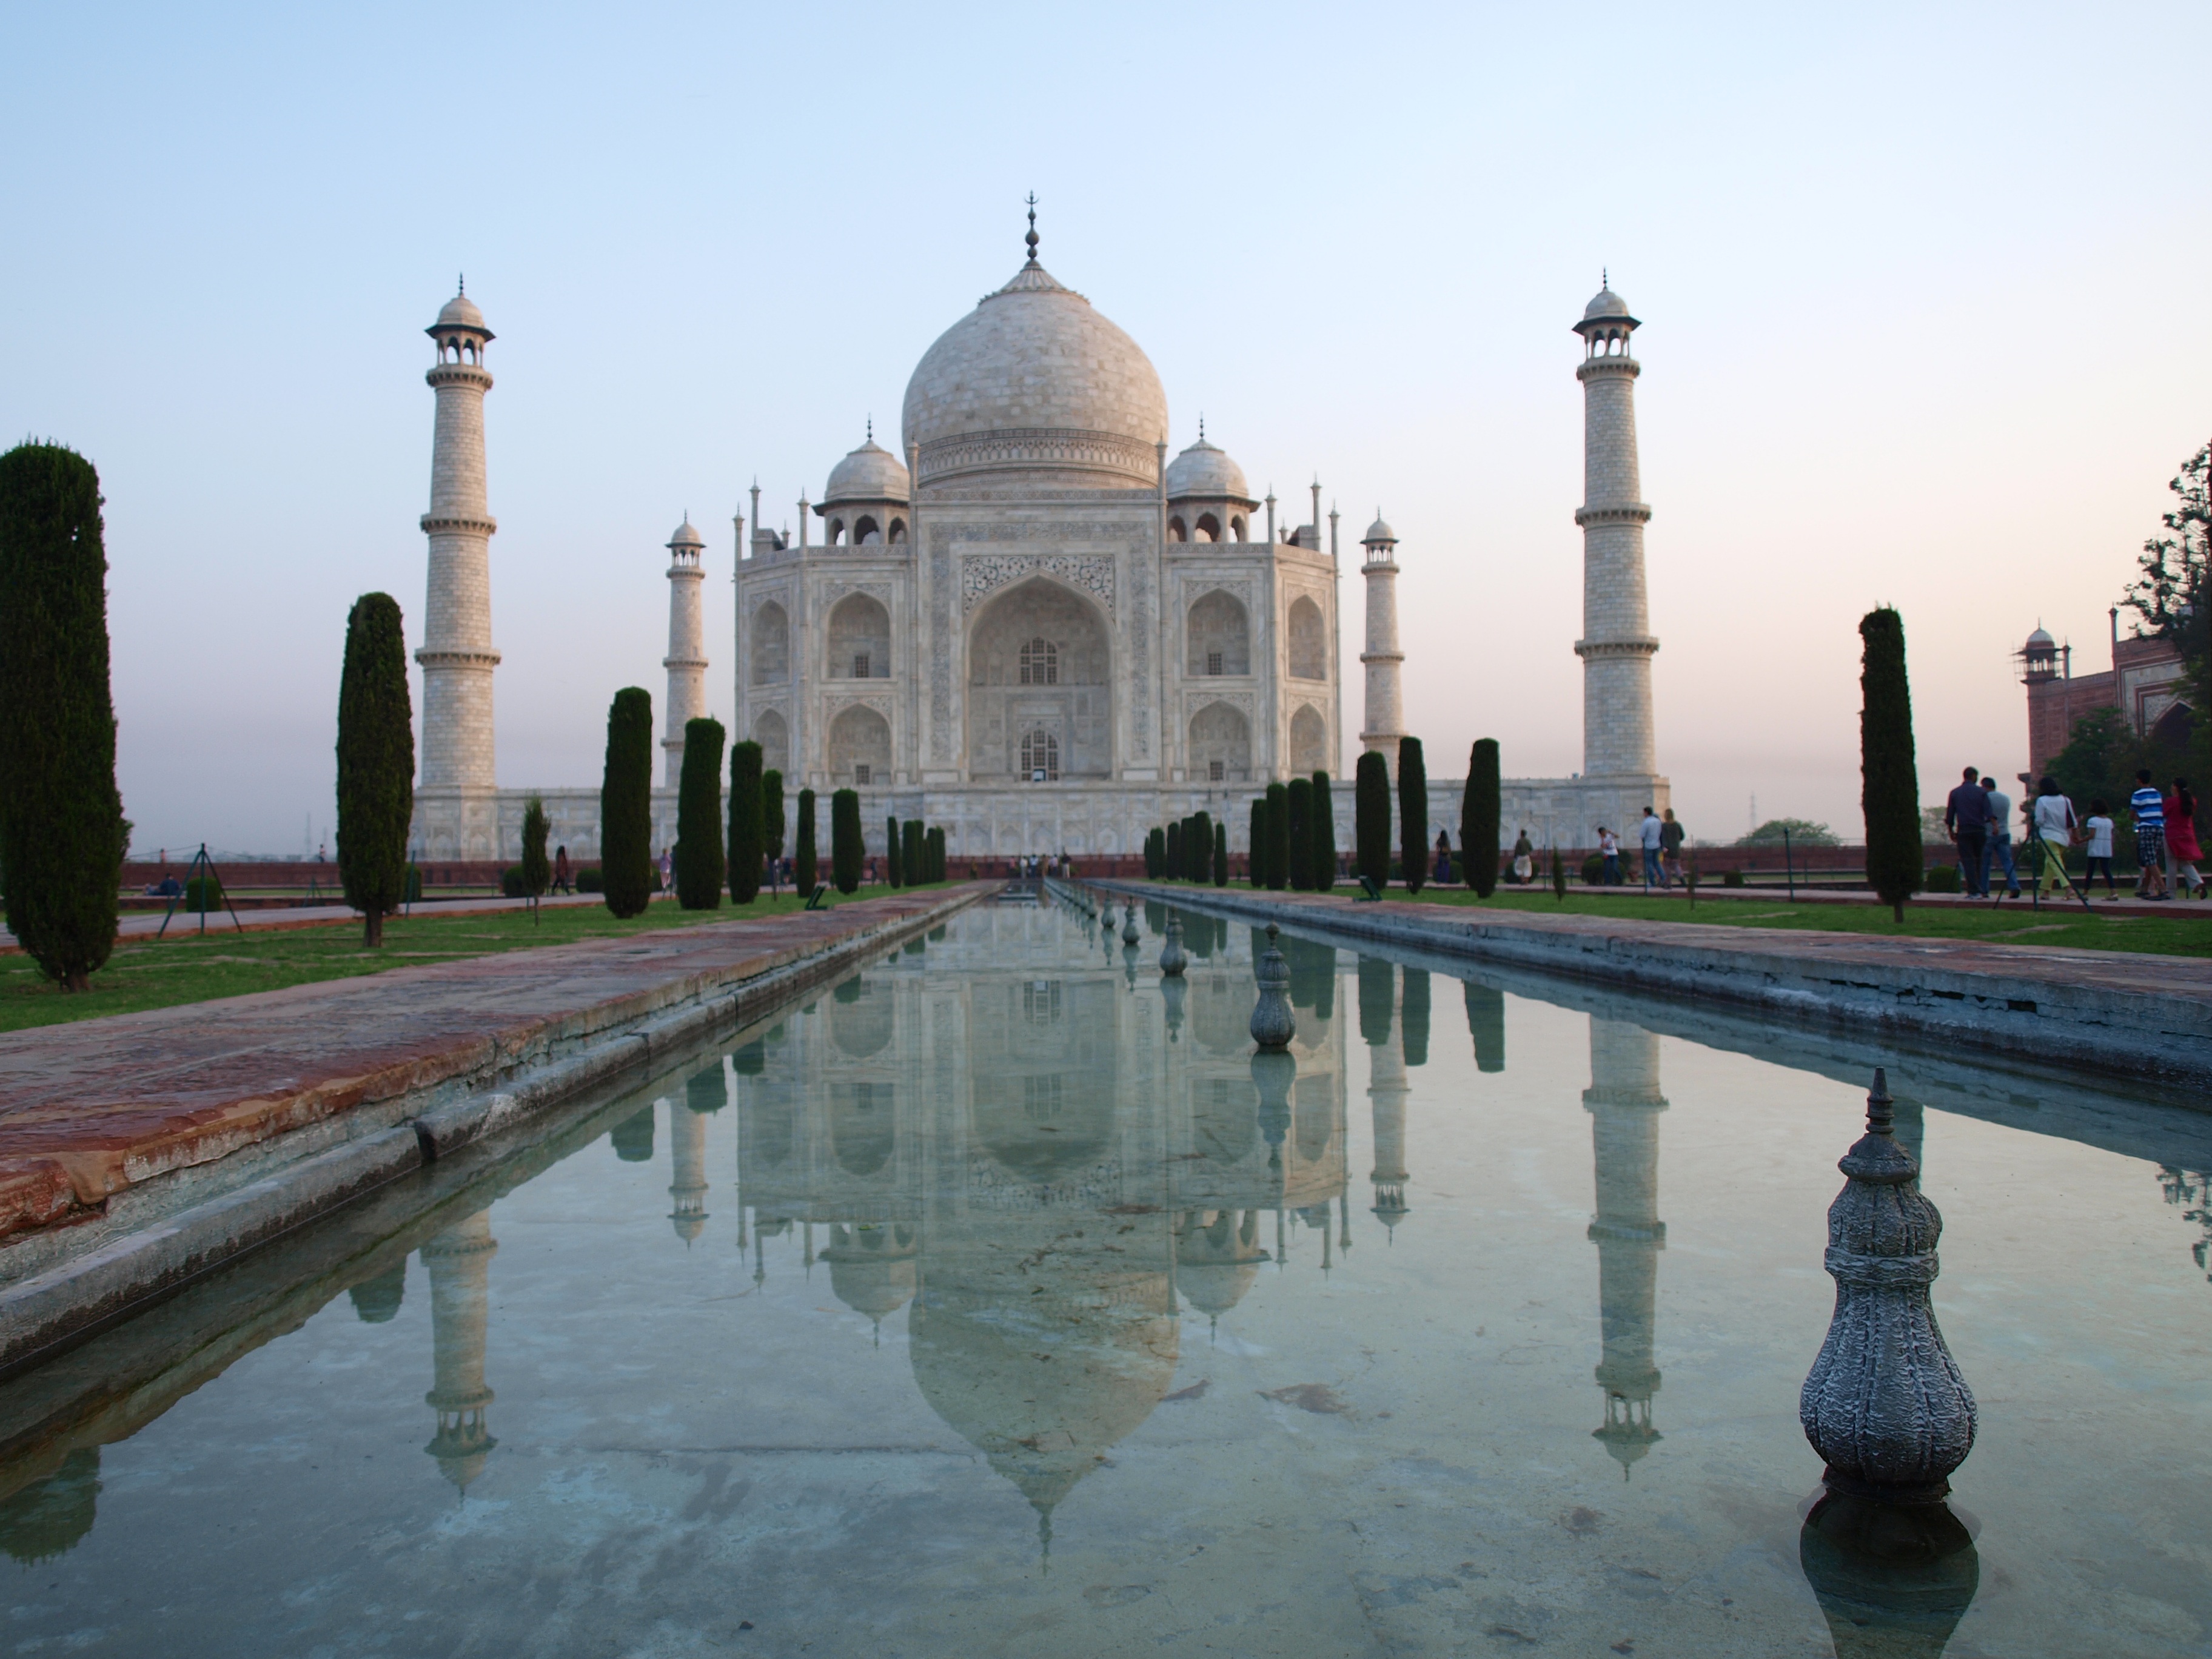
architecture, building, palace, reflection, plaza, landmark, waterway, place of worship, taj mahal, marble, india, reflecting pool, historic site